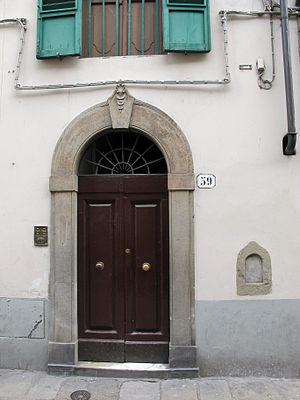
Une fenêtre à vin, en italien buchetta del vino ou finestra del vino, est une petite ouverture en forme de fenêtre aménagée dans les murs de certains bâtiments de Florence, en Italie, pour permettre la vente de vin.